Sky position (RA, Dec in degrees): 329.083, -0.09716
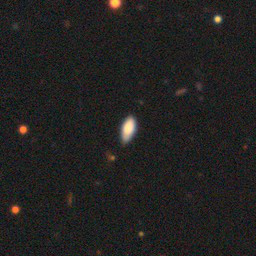
Galaxy morphology: In-between Round Smooth Galaxies